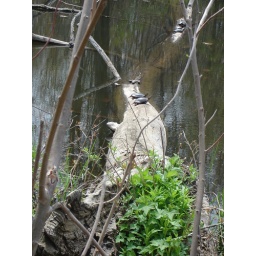
there were about 5 or 6 more, but they jumped in the water when i shut the car door.